Gendered associations of pink and blue

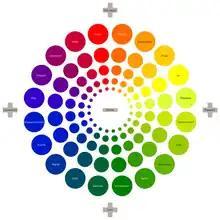
Geneva Emotion Wheel

Gender reveal parties use props or accessories of various kinds to reveal to invited guests the sex of an expectant mother's baby before it is born. Props include cakes, balloons, confetti, smoke, fireworks, and other accessories to indicate whether the fetus is male or female, normally by means of a colored signal that is pink or blue. For example: a cake may be brought out, frosted in white or other neutrally-colored icing, which when cut, reveals a pinkish or blueish filling inside, thus indicating that the baby is expected to be a girl (pink) or a boy (blue).